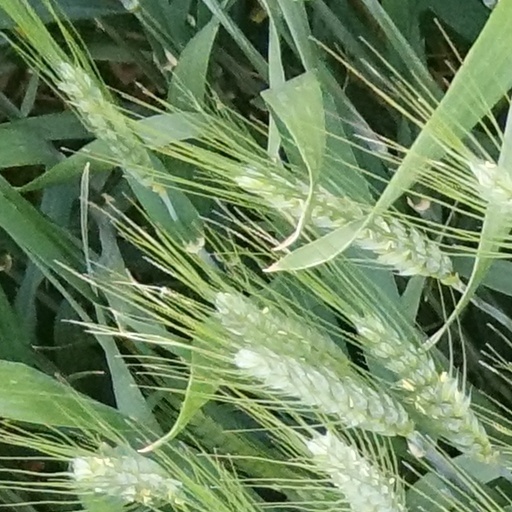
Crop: wheat